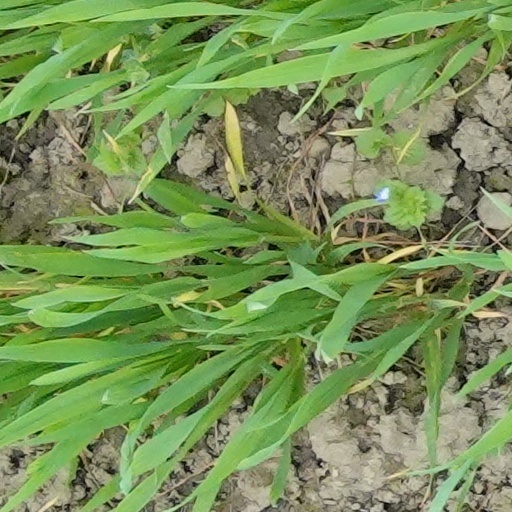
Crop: wheat